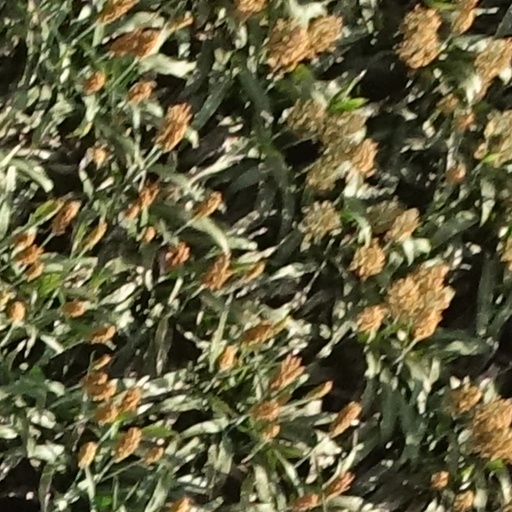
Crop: sorghum